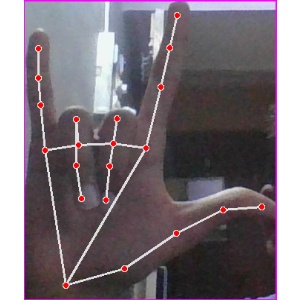
अक्षर: व